François Clemmons

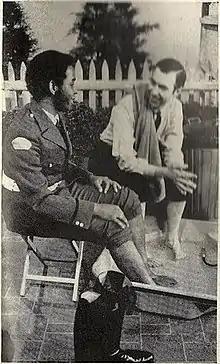
Mister Rogers and Officer Clemmons having a foot bath in 1969

For 25 years, Clemmons performed the role of Officer Clemmons, a friendly neighborhood policeman, in the "Neighborhood of Make-Believe" on the children's television show "Mister Rogers' Neighborhood". In the neighborhood itself, Clemmons ran a singing and dance studio located in the building diagonally across the street from Mister Rogers' house. He was one of the first African Americans to have a recurring role on a children's TV series, and his presentation – as both a beloved neighbor to Mister Rogers and as a respected authority figure – has been described as a ground-breaking message in race relations. For example, in 1969, when racially integrated community swimming pools were still controversial, Mr. Rogers invited Officer Clemmons to cool his feet with him in a small, plastic wading pool. Mr. Rogers lent Officer Clemmons a towel to dry his feet and then used the same towel to dry his own feet, breaking a well-known color barrier. Clemmons told the story of how he became "Officer Clemmons" on "StoryCorps".